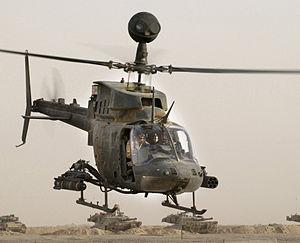
Un hélicoptère OH-58D Kiowa Warrior appartenant à la 1st Infantery Division décolle pour pour une mission de la base opérationnel avancée MacKenzie en Irak. Il est armé d'un missile Hellfire et de 7 roquettes Hydra 70.
Le Bell OH-58 Kiowa est un hélicoptère militaire de reconnaissance fabriqué par Bell dérivé du Bell 206. Sa version OH-58D est la version militaire du Bell 407, elle-même dérivée du Bell 206L4. Il entra en service en mai 1969 sous la dénomination OH-58A et fut ensuite maintes fois amélioré. Il est un des hélicoptères les plus polyvalents de l'US Army de sa mise en service en 1969 à son remplacement, en 2017 par l’Apache de Boeing.
La Marine nationale d'Uruguay est la branche maritime des forces armées de l'Uruguay sous la direction du ministère de la Défense nationale et du commandant en chef de la marine.
L’United States Army Aviation Branch rassemble les moyens aériens de l'United States Army.